SimCity (2013 video game)

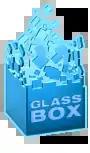
GlassBox logo

Maxis developed the game using a new simulation engine called GlassBox, which takes a different approach from previous simulation games. The actual engine was conceived and built by Ocean Quigley, and Andrew Willmott of Maxis Studios. Previous games first simulated high-level statistics and then created graphic animations to represent that data. The GlassBox Engine replaces those statistics with agents, simulation units that represent objects like water, power, and workers; each graphic animation is directly linked to an agent's activity. For example, rather than simply displaying a traffic jam animation to represent a simulated traffic flow problem, traffic jams are instead produced dynamically by masses of Sim agents that simulate travel to and from work. A four-part video has been released featuring Dan Moskowitz, the lead gameplay engineer, talking about the engine simulation behavior.